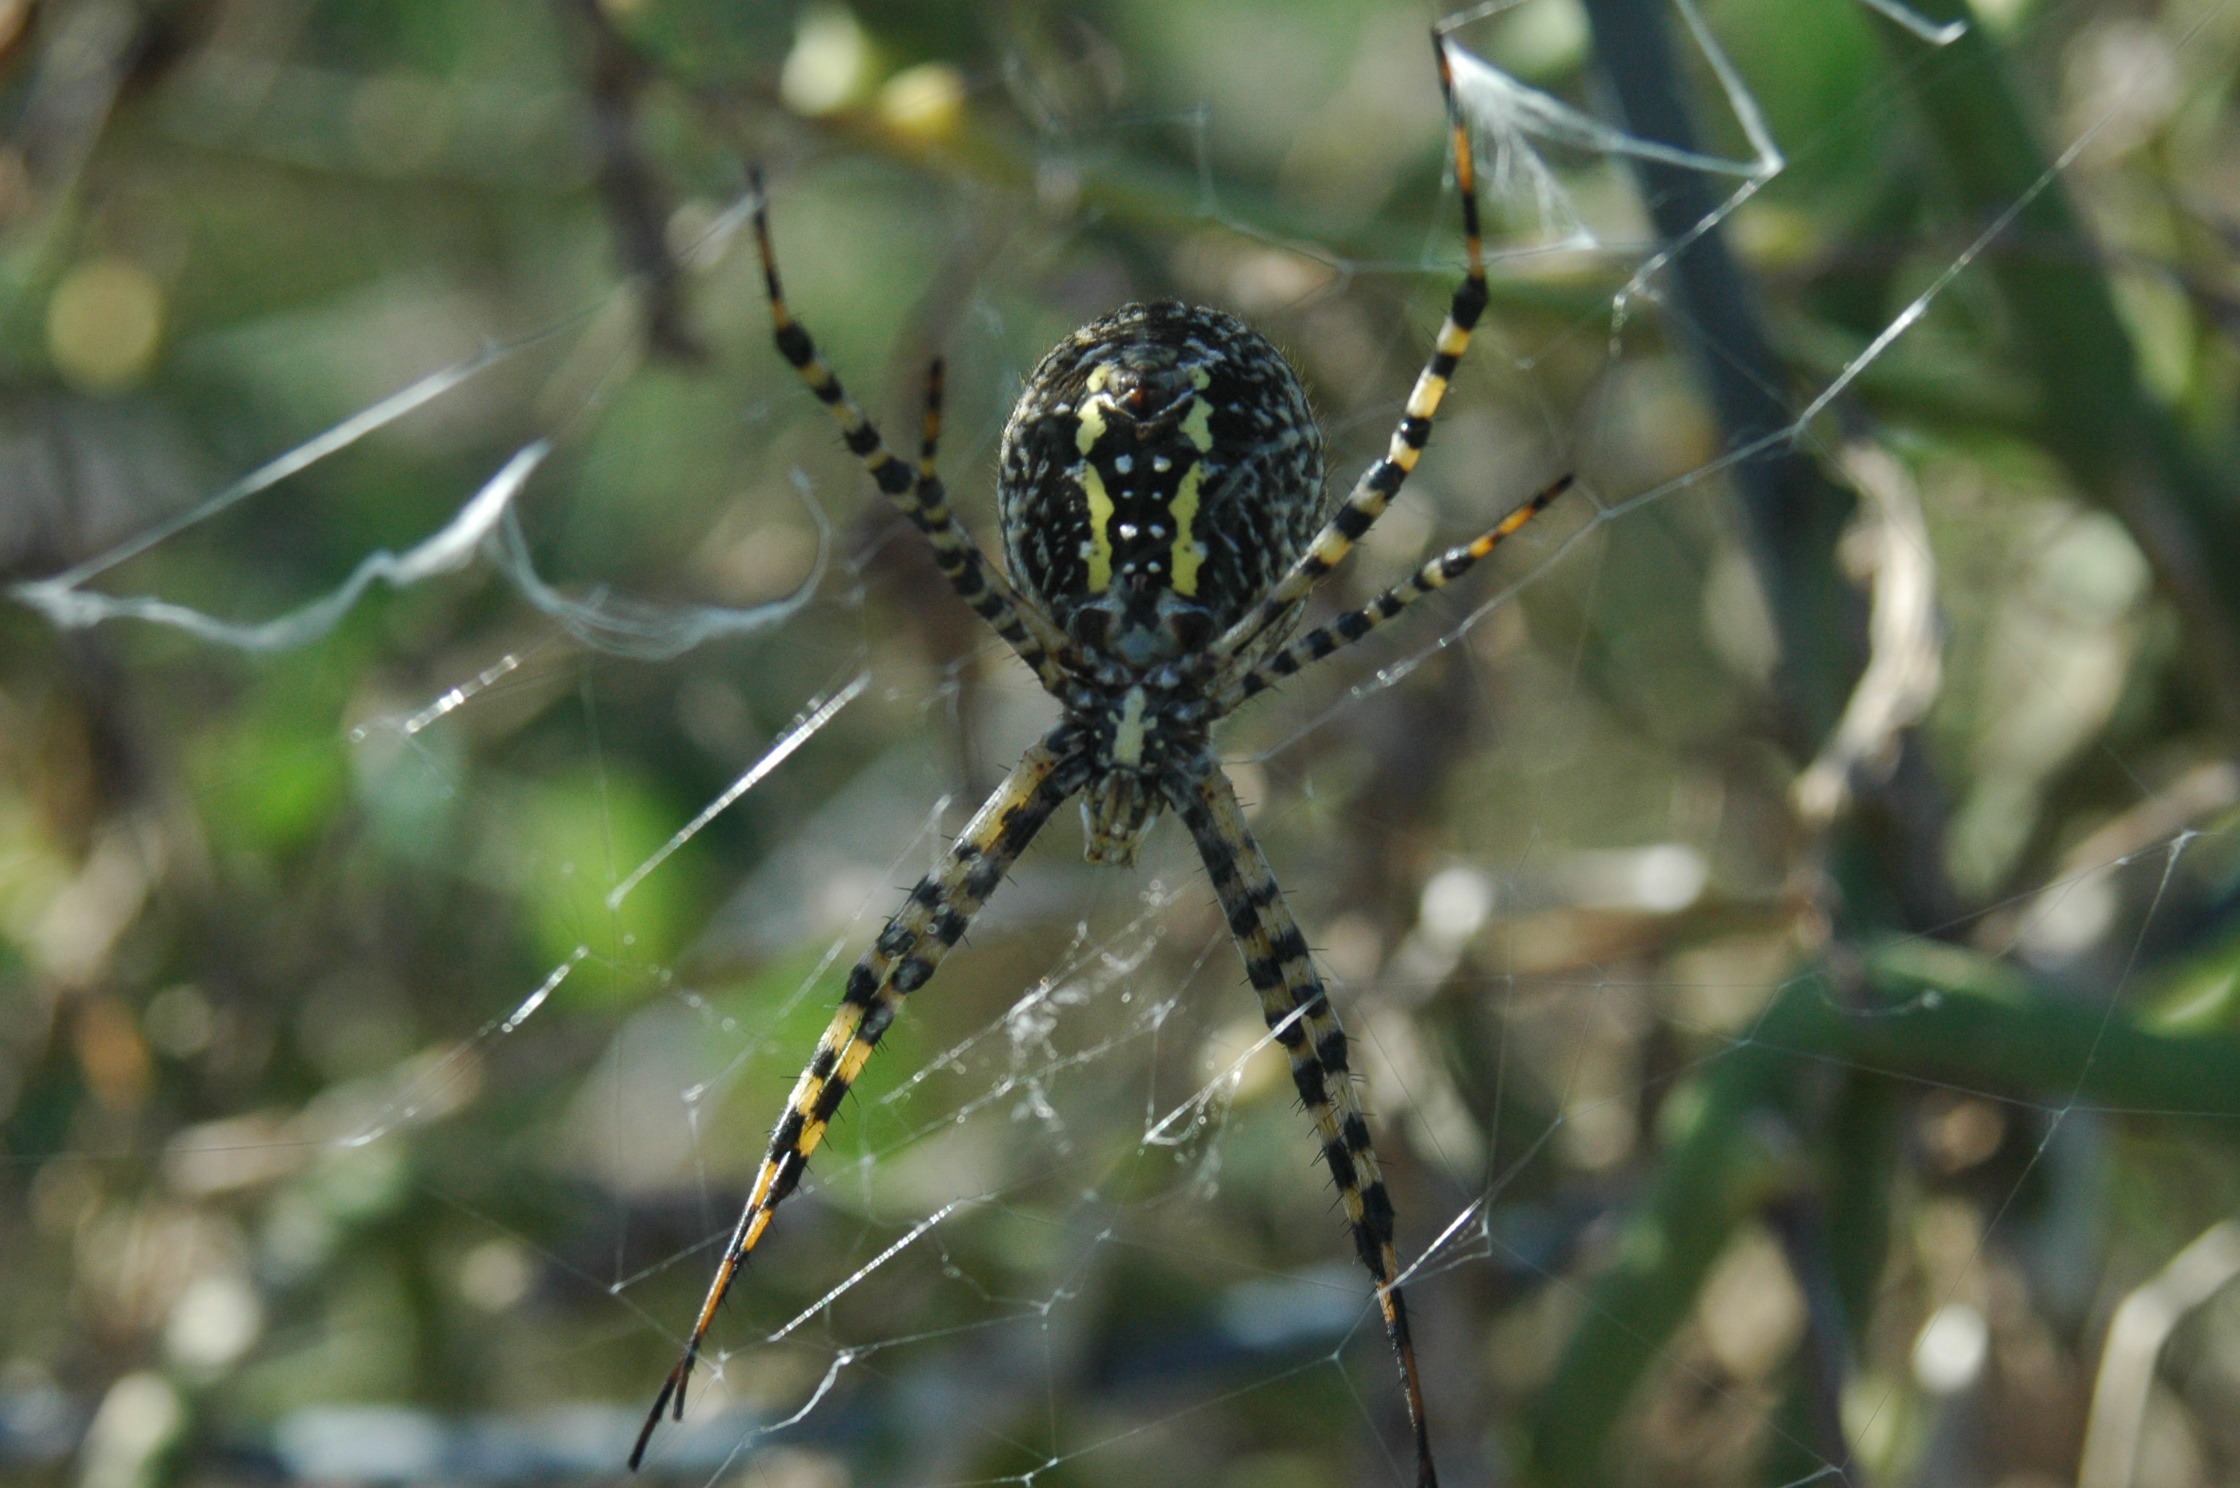
nature, branch, spooky, wildlife, web, green, insect, halloween, hanging, fauna, invertebrate, spider web, cobweb, close up, spider, scary, fear, arachnid, creepy, horror, argiope, october, dangerous, macro photography, poisonous, arthropod, arachnophobia, european garden spider, araneus, orb weaver spider, yellow garden spider